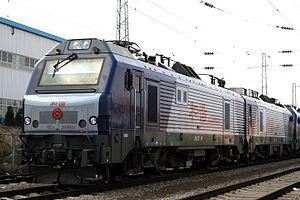
Prima désigne une famille de locomotives électriques et diesel-électriques françaises construites par Alstom depuis la fin des années 1990.